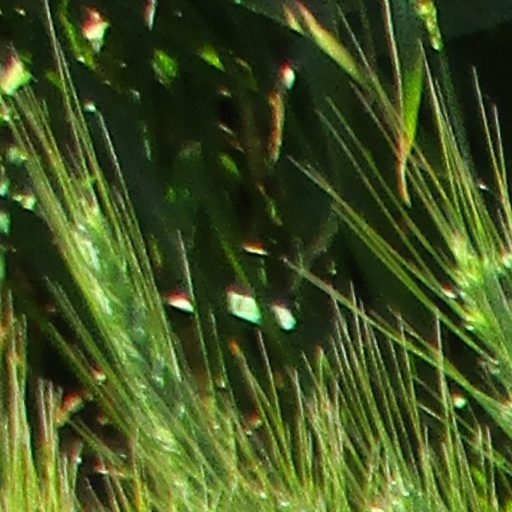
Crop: wheat